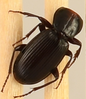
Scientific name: Pterostichus restrictus
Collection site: Rocky Mountains NEON (RMNP), plot RMNP_014